Joseph Duclos

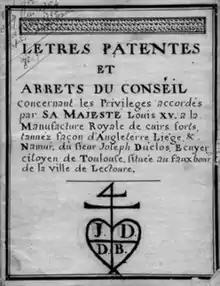
Royal Decree signed by Joseph Duclos

It is notable that the concept of ecology was already important at the time, one also finds it written in the royal decree : "Barthelemy & Joseph Duclos, brothers, merchants in Toulouse [...] this site being very clean by the nature of its ground & its waters for the preparation of the leathers [...] by destroying the use of quicklime in the first preparation of the leathers, to get the swelling without the recourse of any corrosive ingredients".